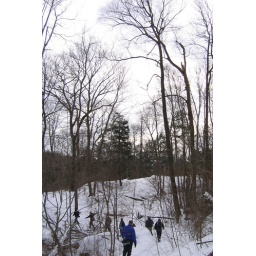
Don in the orange hat looking whimsical from here.